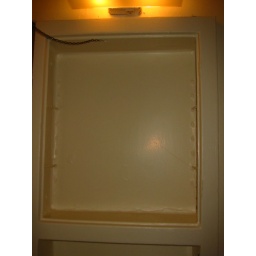
Fba - cabinet over sink 2